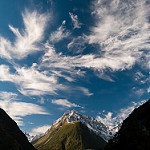
Label: mountain